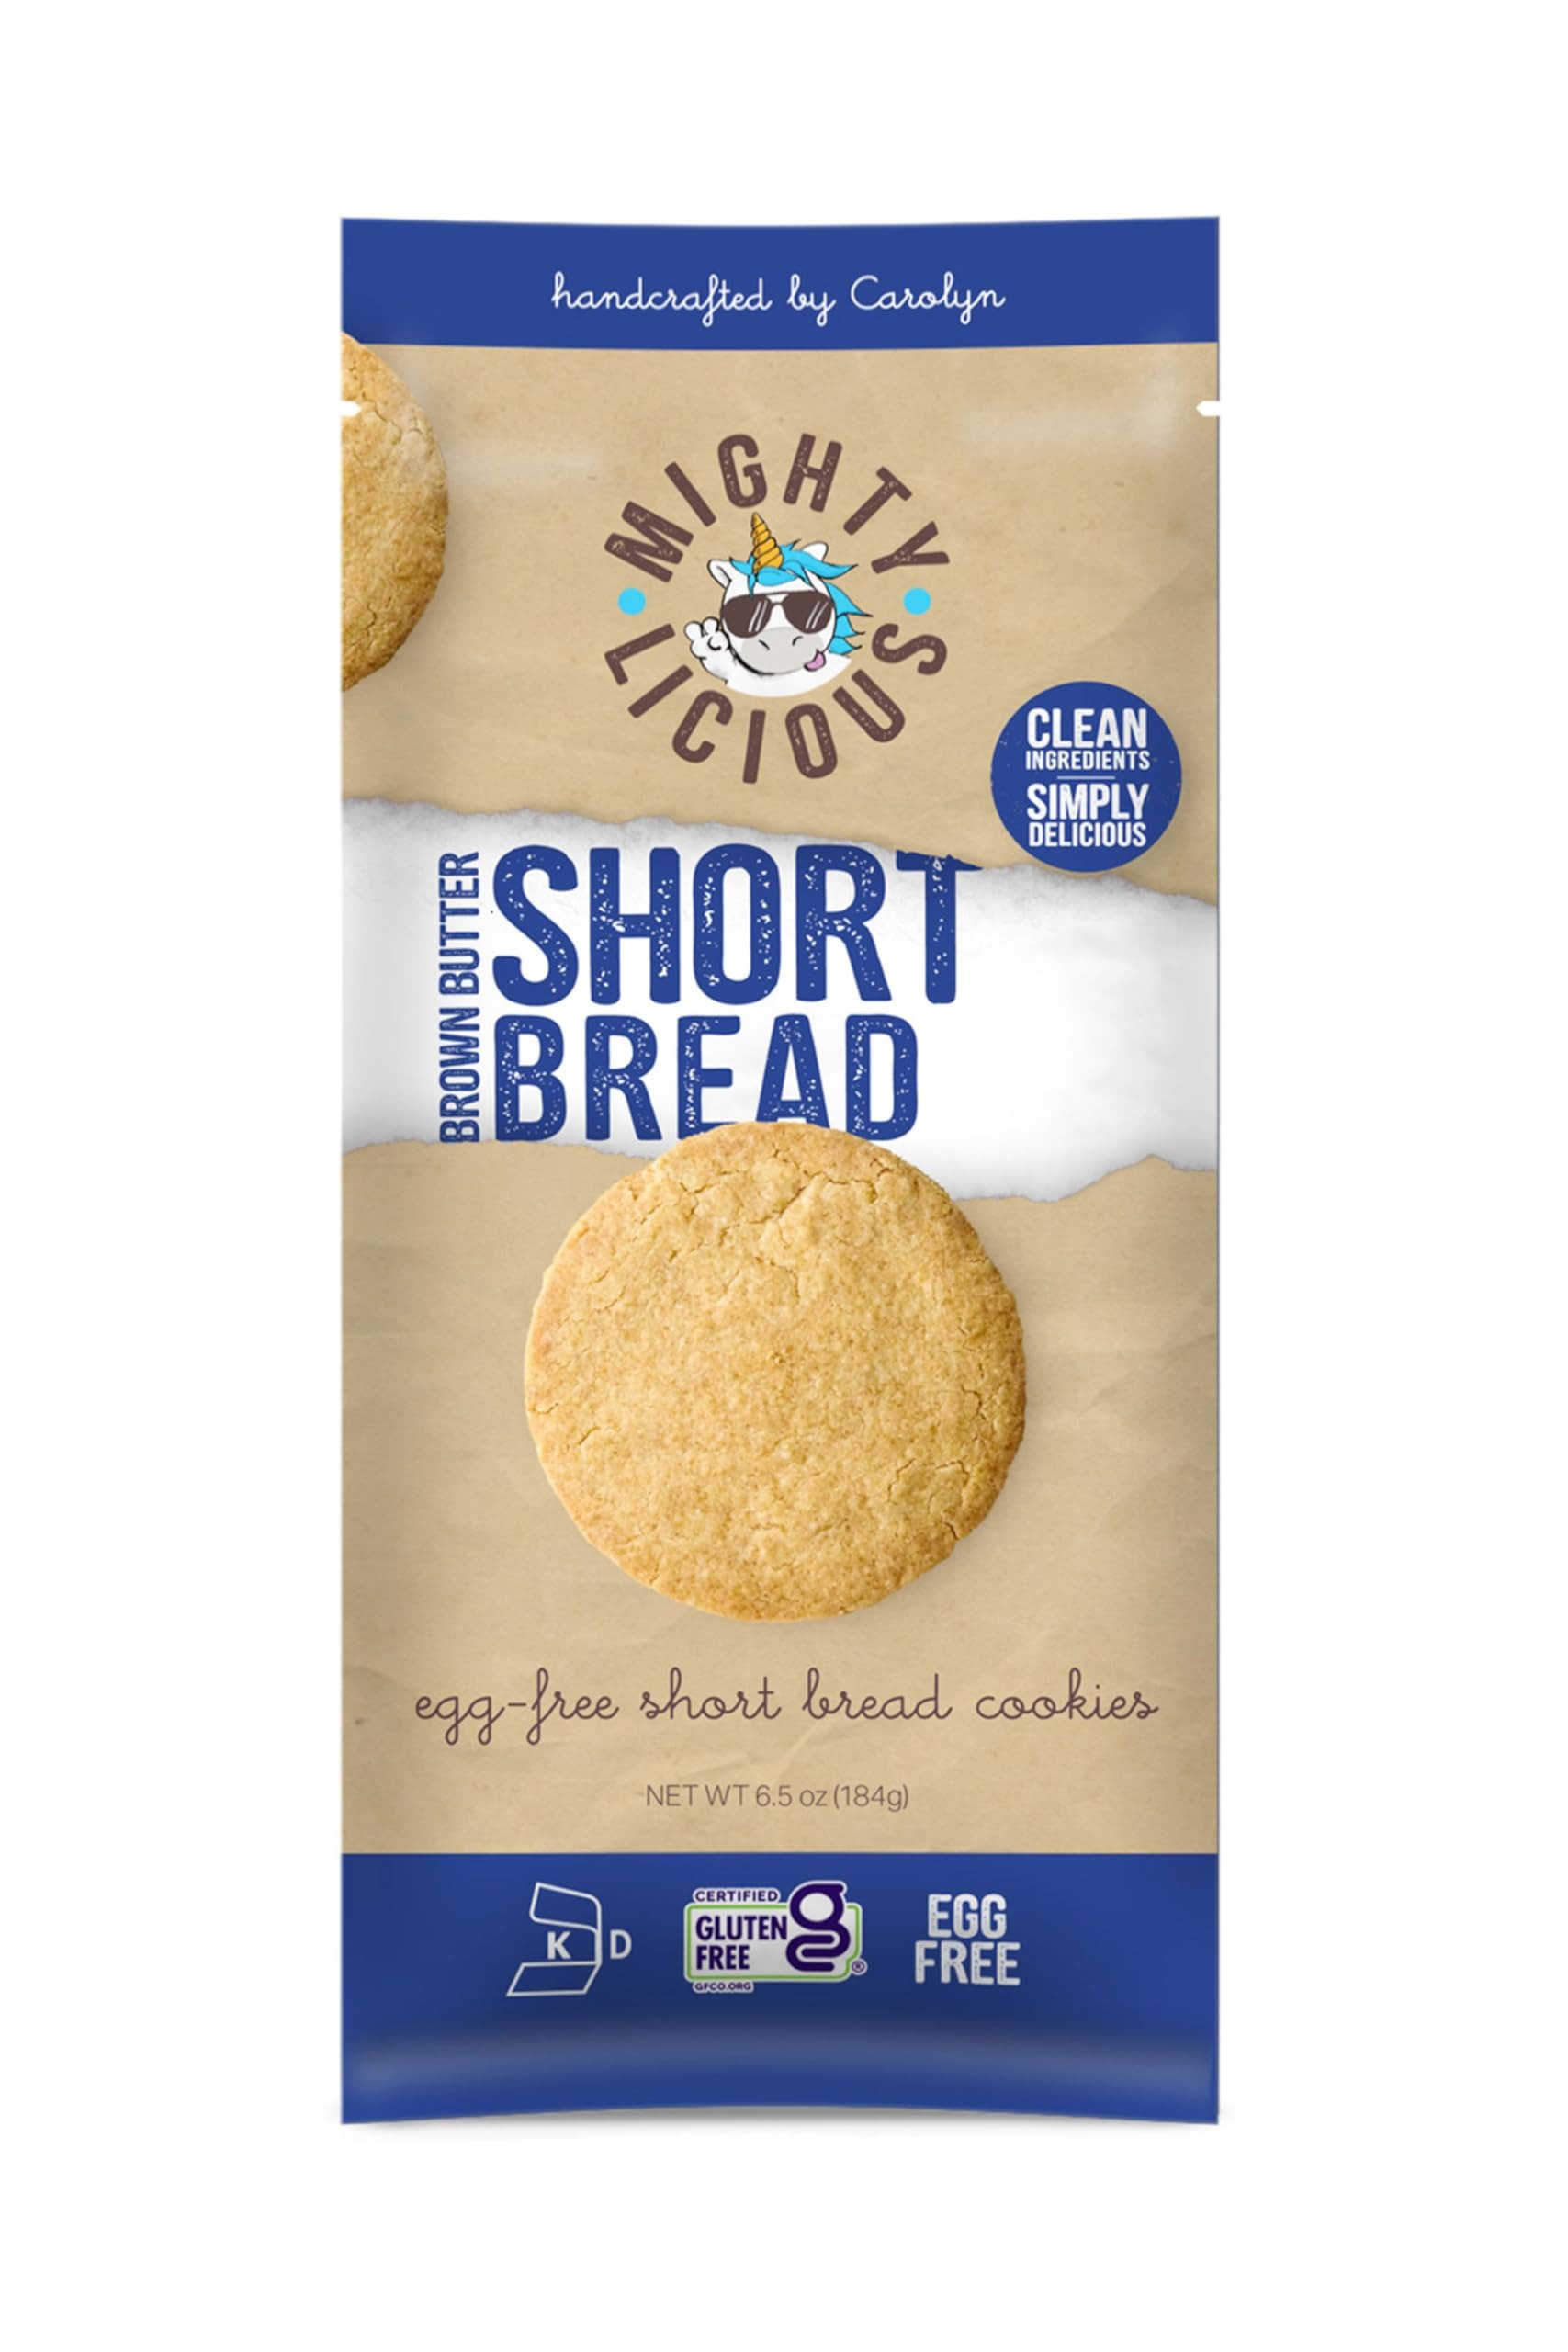
Item Name: Mighty Monkey Short Bread Cookies, 7.4 OZ
Bullet Point 1: This item is typically available for pickup/delivery between 10am-6pm
Bullet Point 2: Diet Type: Gluten Free, Kosher
Product Description: Bakery
Value: 7.4
Unit: Ounce

Price: 4.98